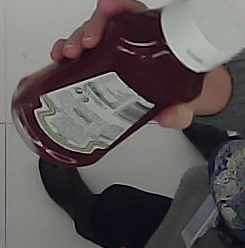
Product: heinz_ketchup